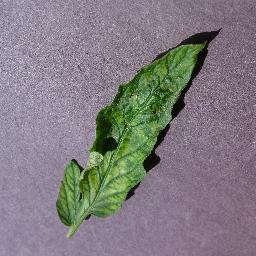
Label: Tomato___Tomato_mosaic_virus